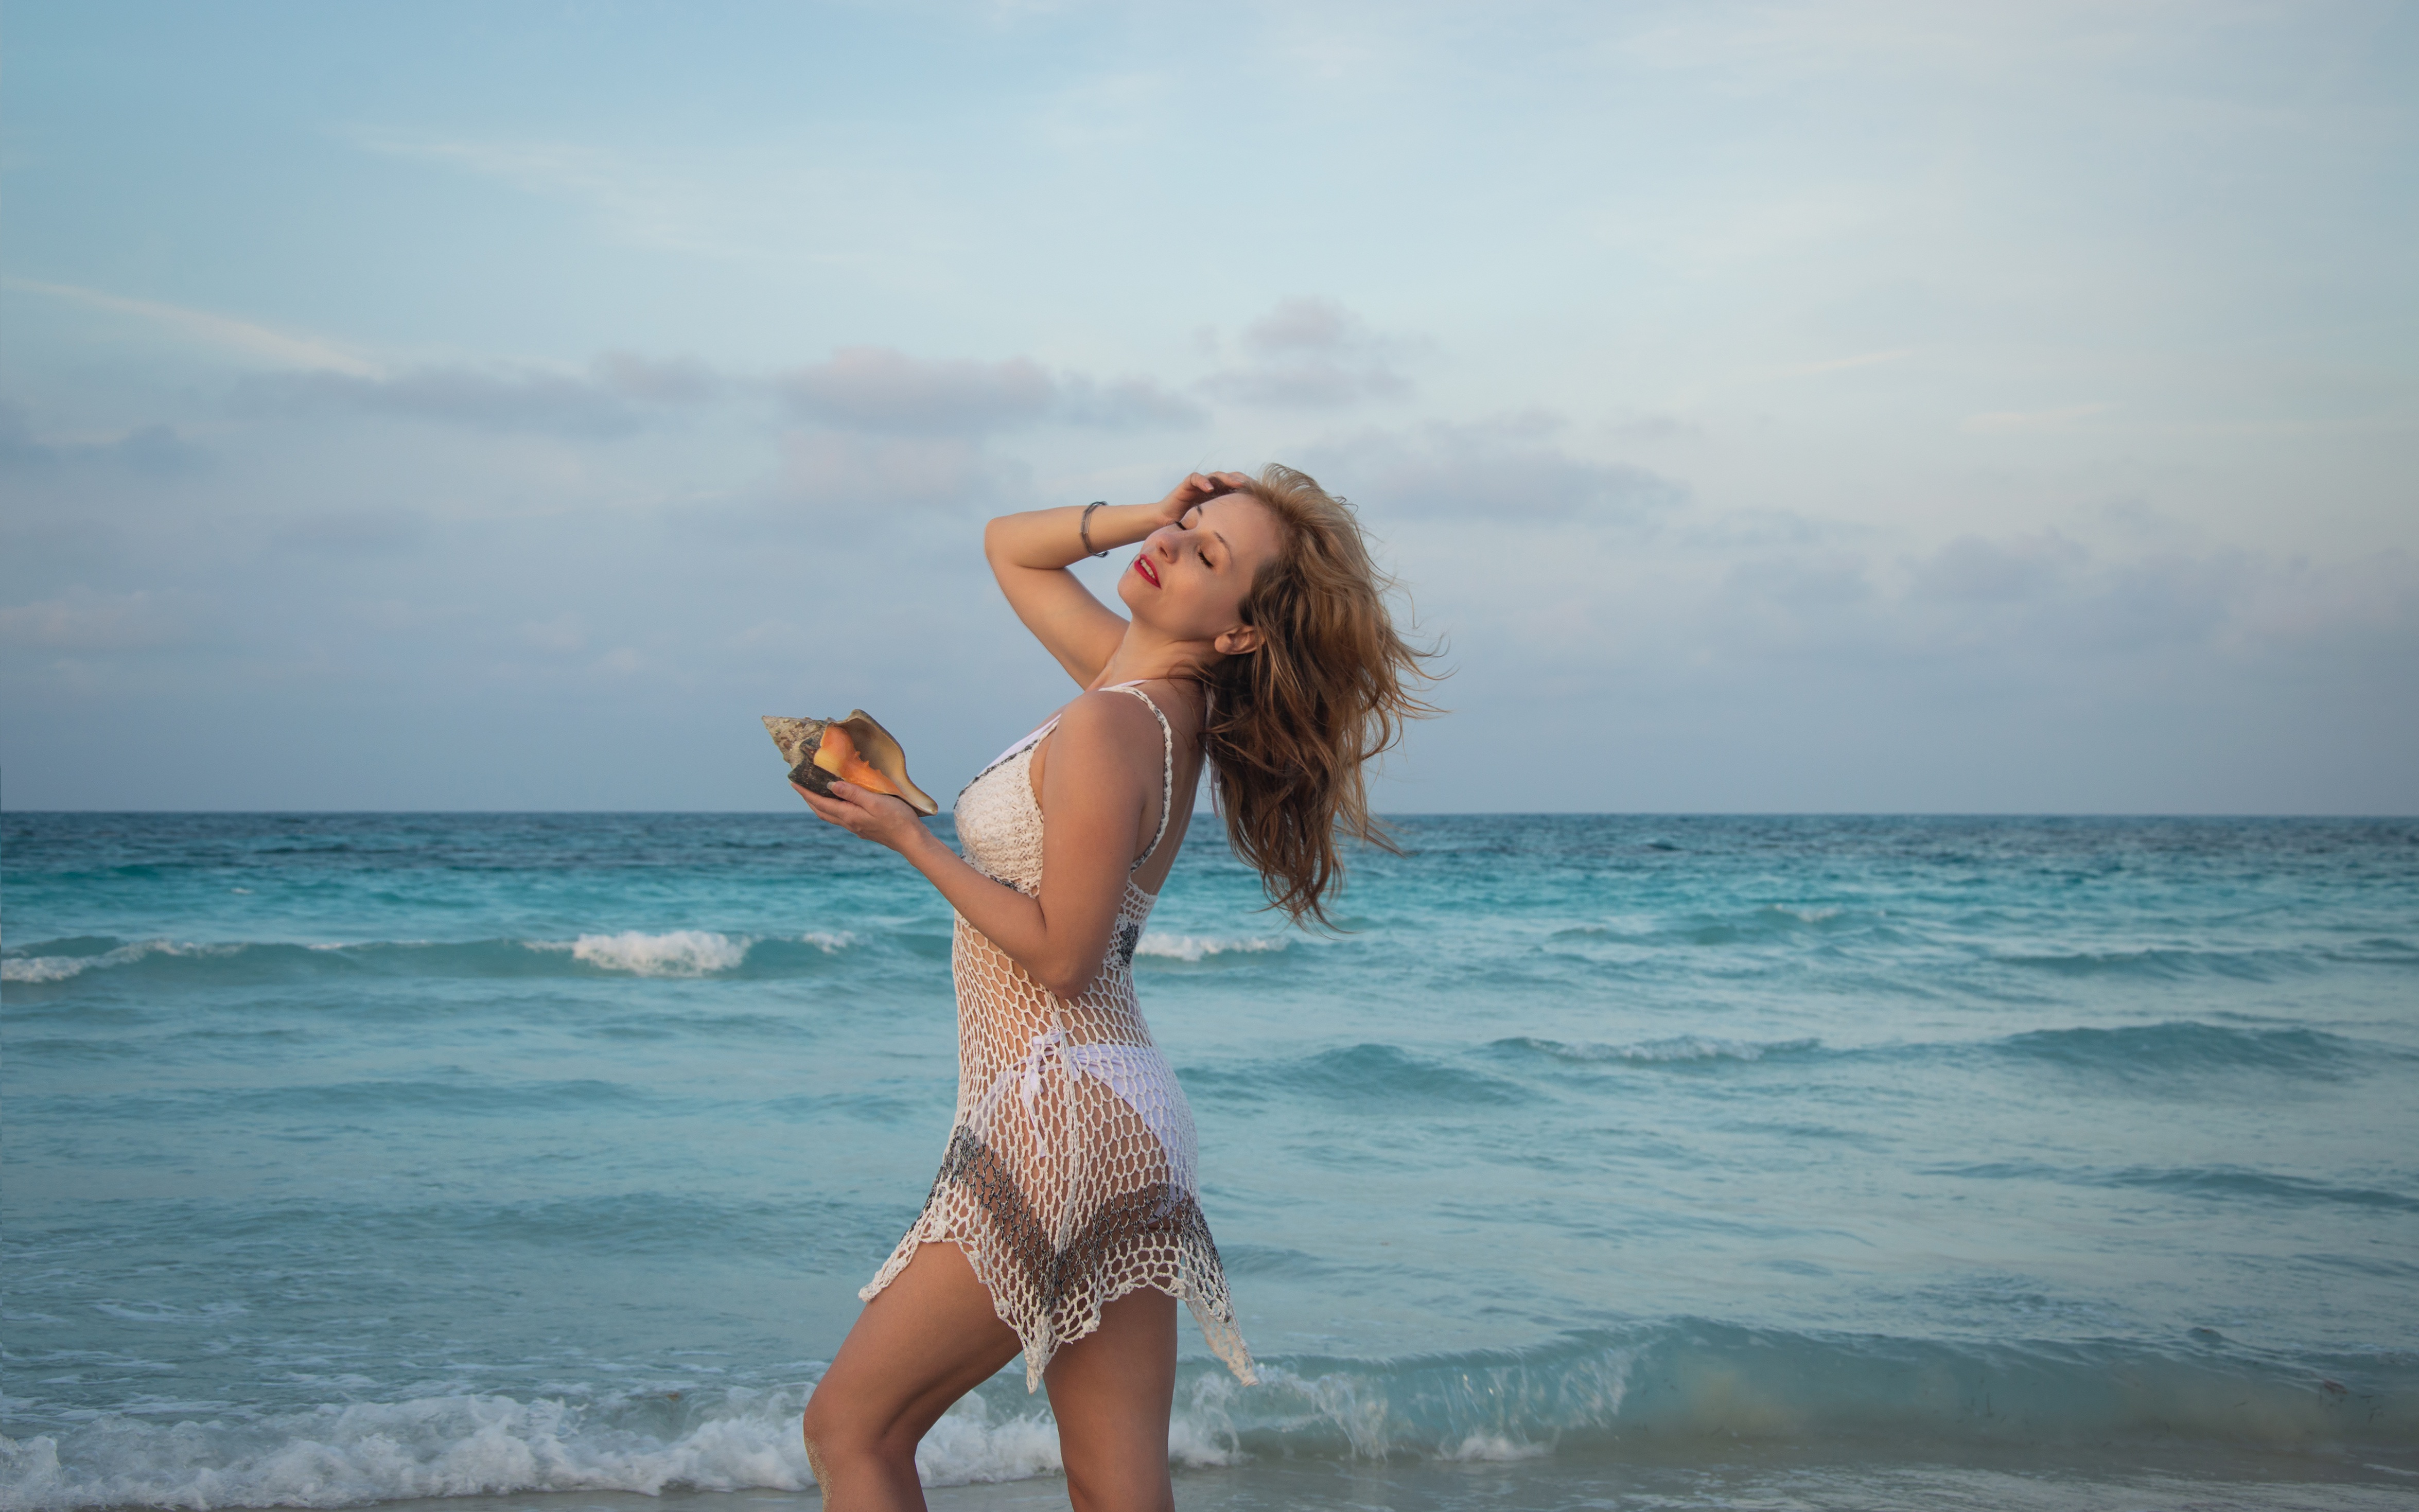
woman, hair, water, sky, cloud, arm, shoulder, People in nature, azure, beach, flash photography, swimwear, People on beach, happy, waist, sunlight, thigh, travel, horizon, leisure, fun, long hair, wind wave, brassiere, calm, human leg, barefoot, wind, blond, sand, surfer hair, lingerie, bikini, brown hair, landscape, swimsuit top, abdomen, wave, tropics, ocean, undergarment, foot, coast, tourism, art model, photo shoot, sea, vacation